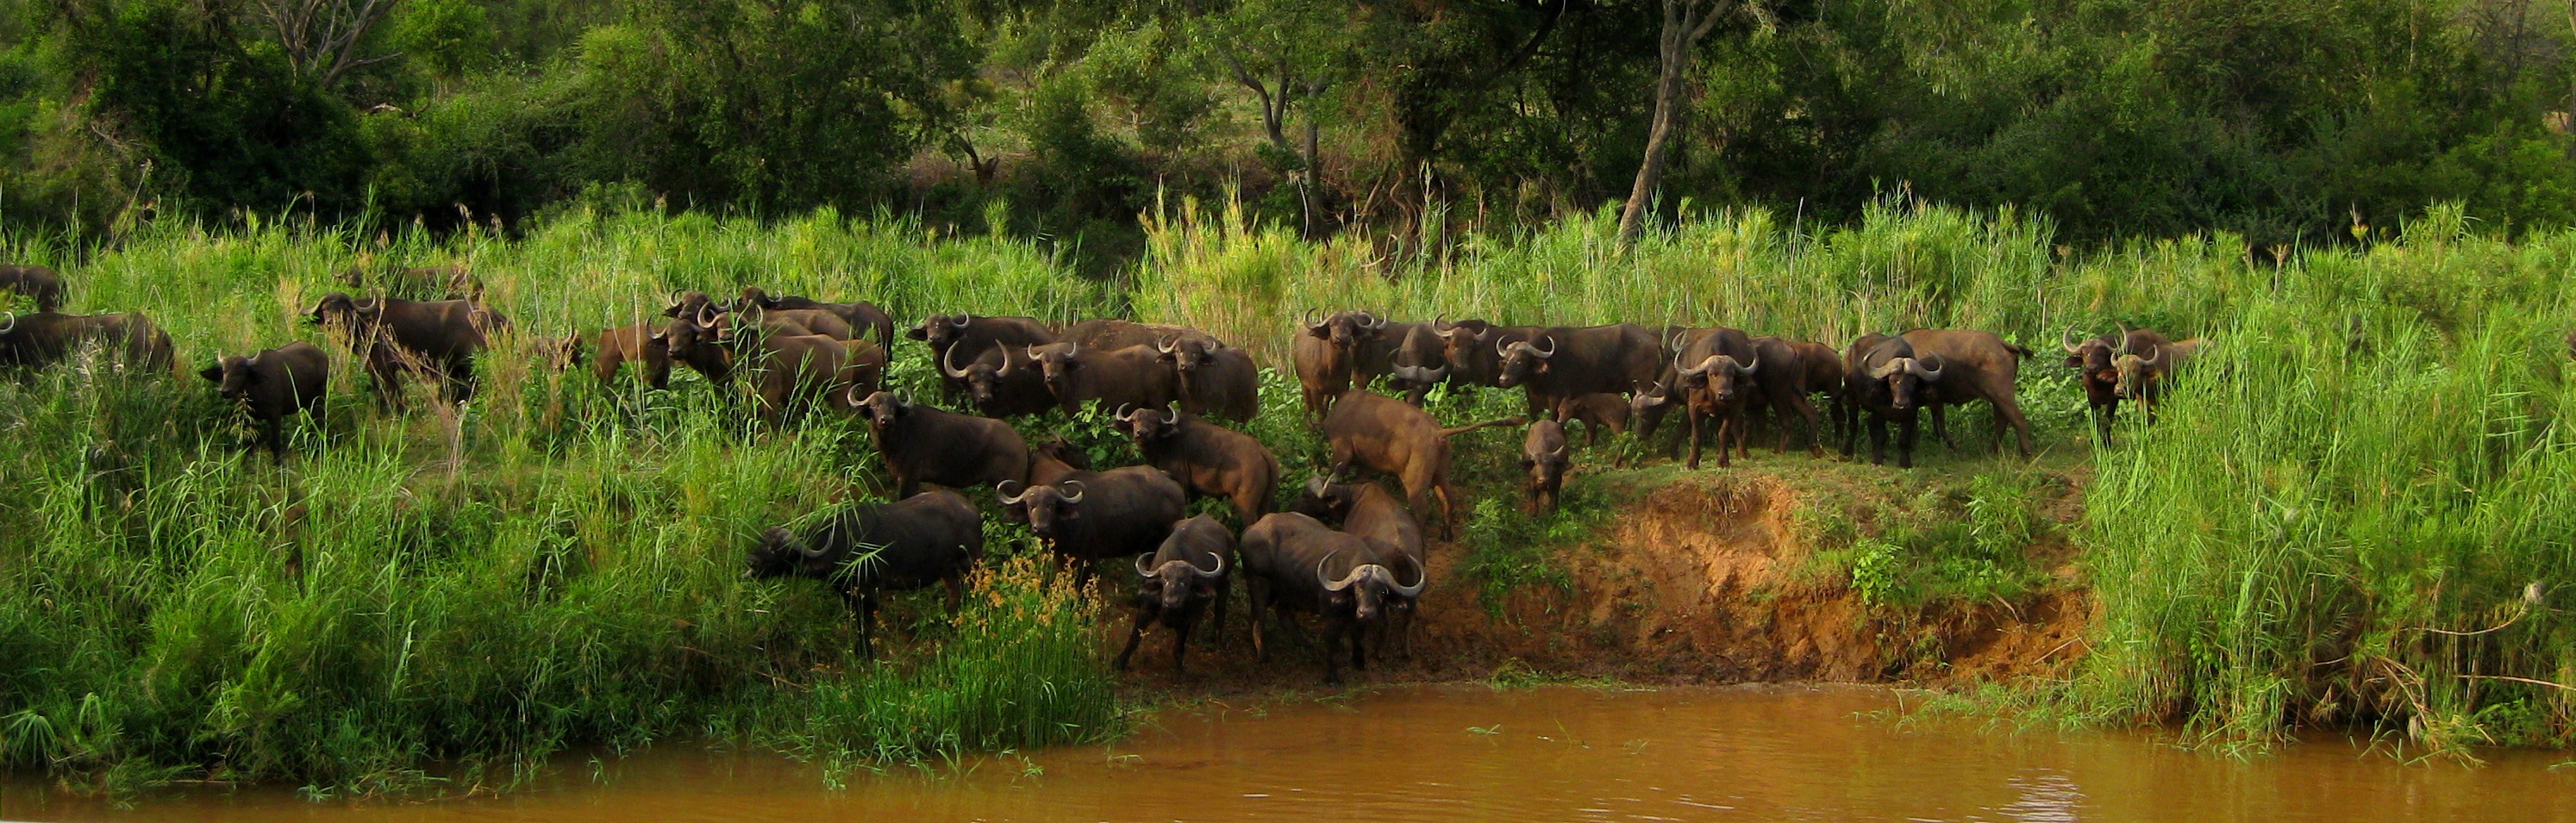
marsh, swamp, wilderness, prairie, wildlife, herd, jungle, grazing, fauna, savanna, grassland, wetland, habitat, safari, buffalo, ecosystem, south africa, nature reserve, natural environment, olifants river